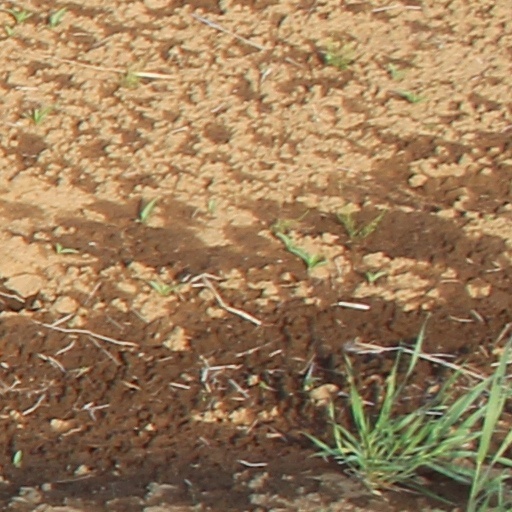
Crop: wheat